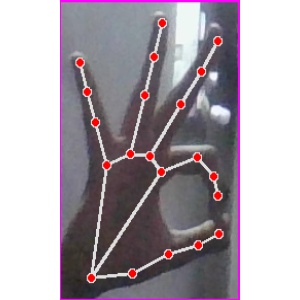
अक्षर: ण